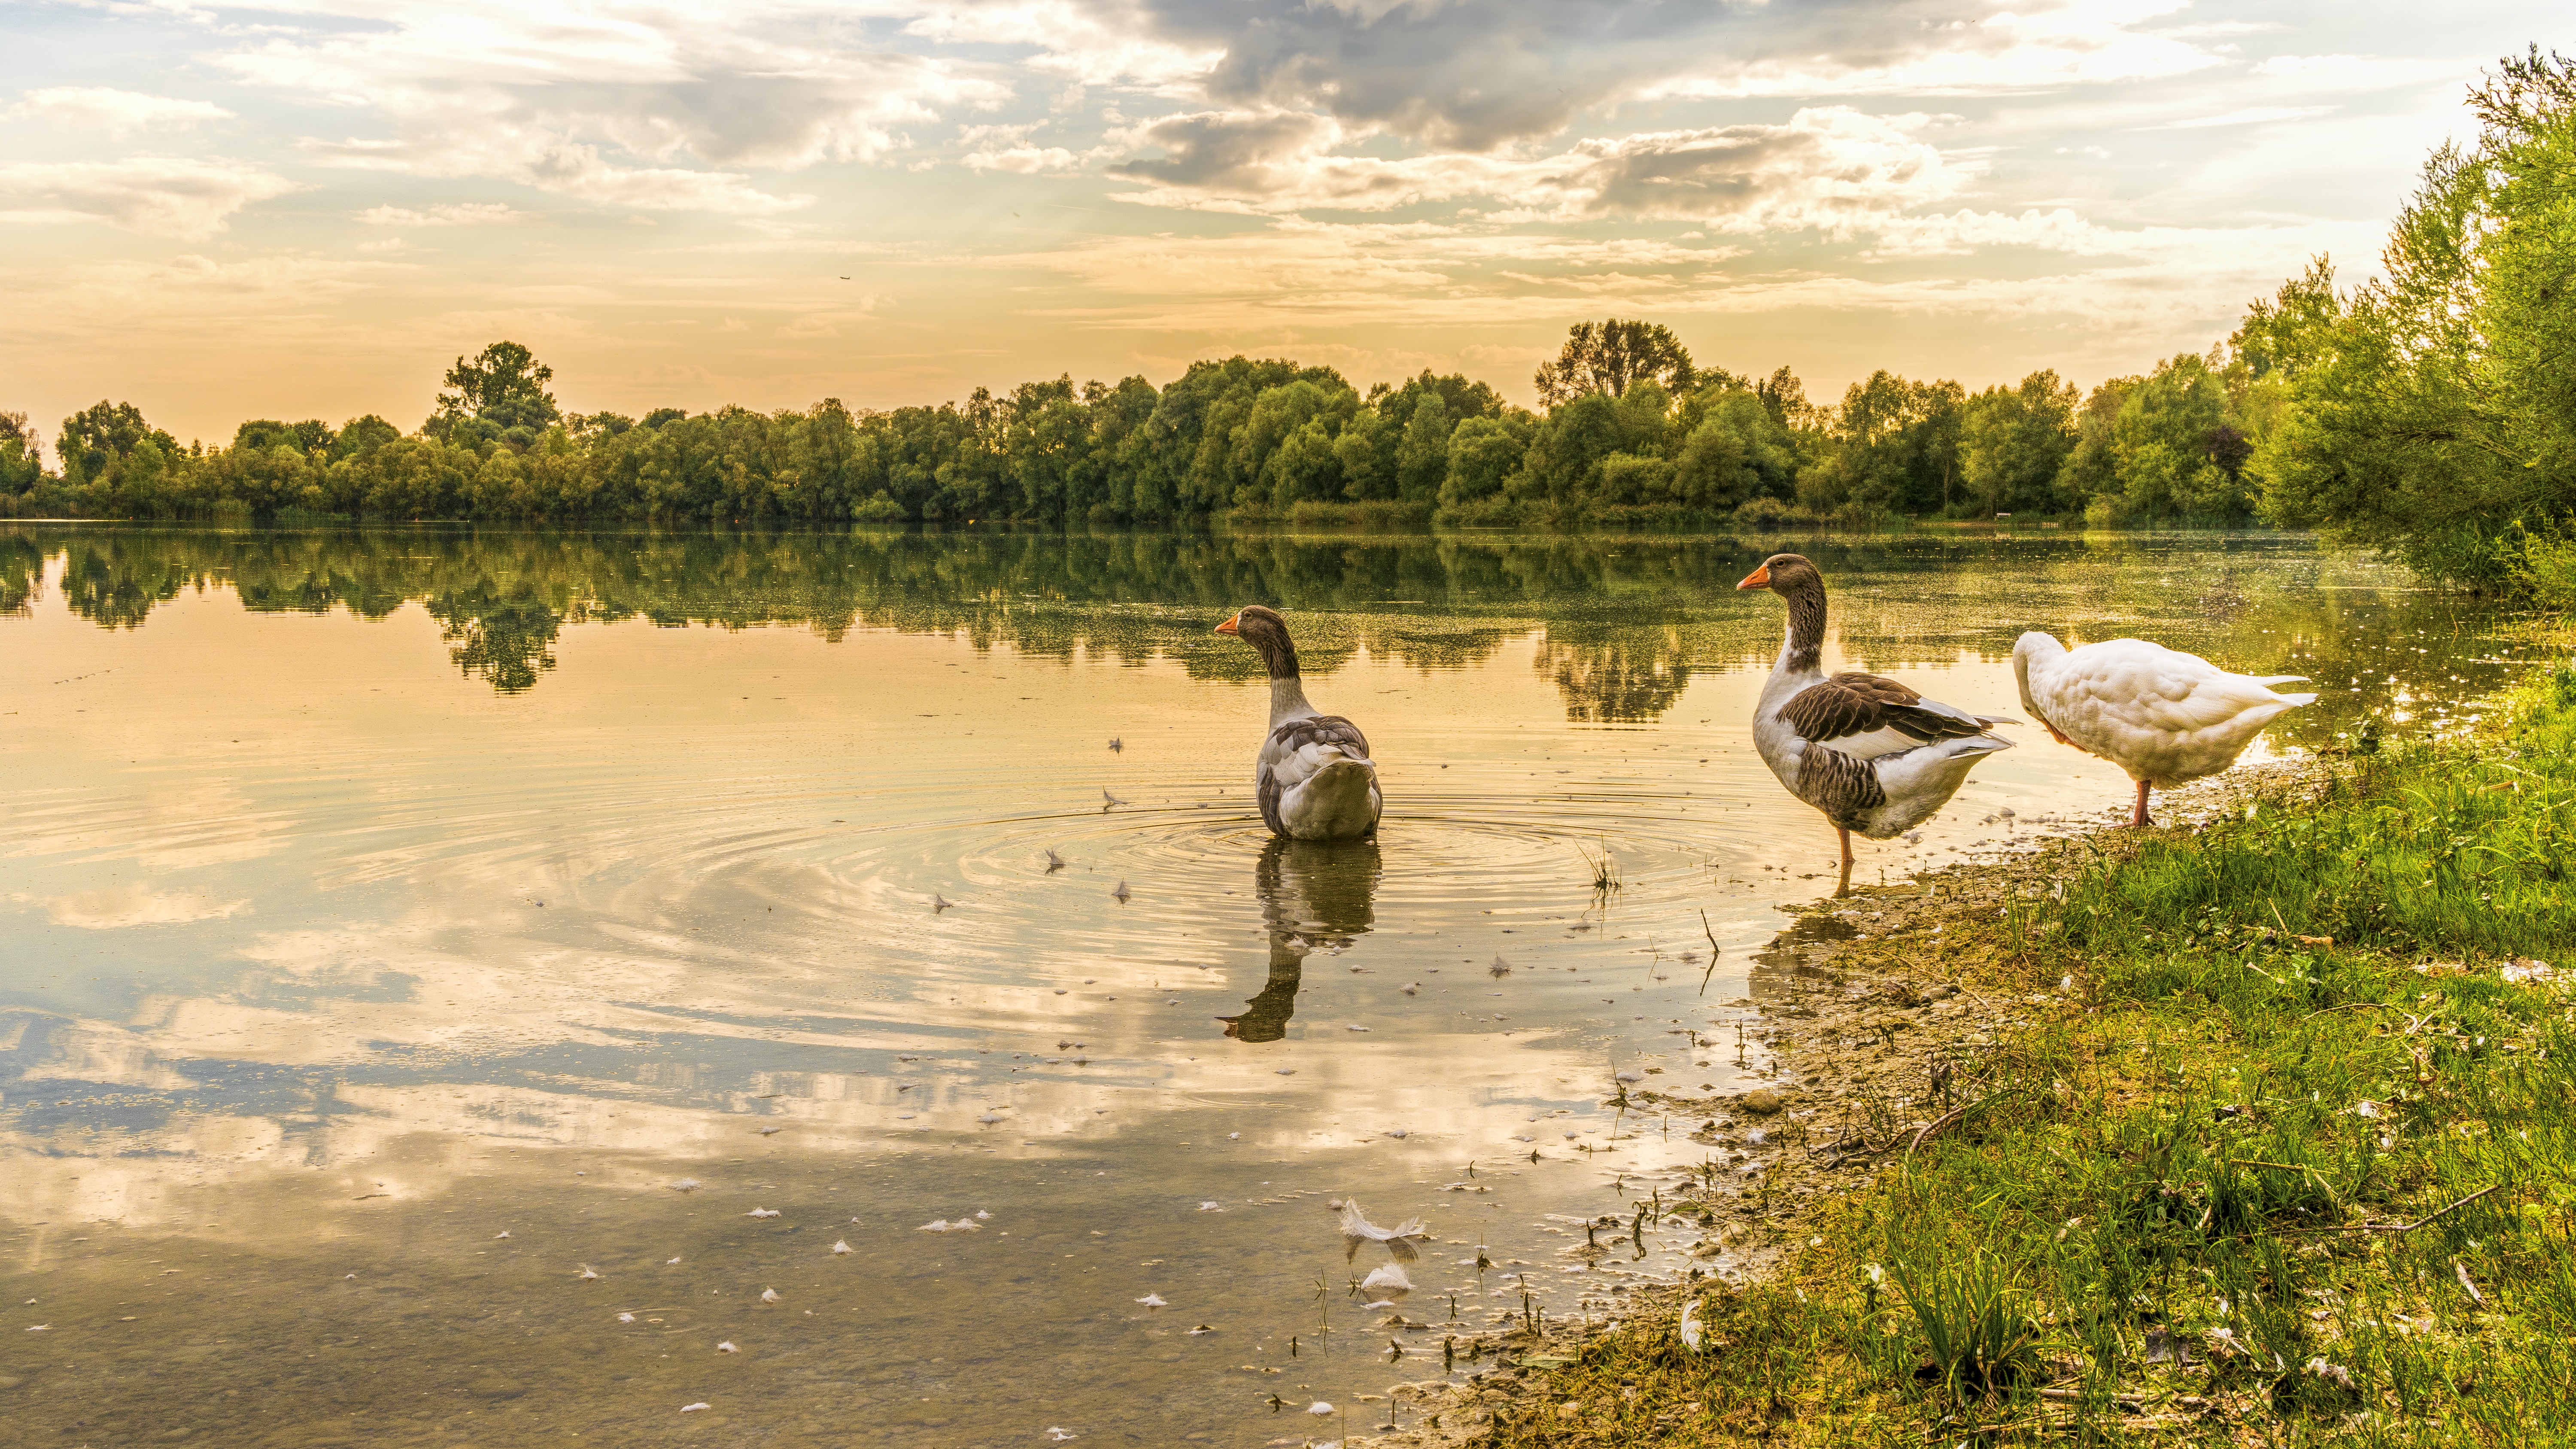
reflection, wetland, nature reserve, water, bank, waterway, sky, lake, marsh, morning, shore, pond, river, water bird, bog, swamp, floodplain, water resources, landscape, bayou, tree, bird, reservoir, evening, wildlife, goose, loch